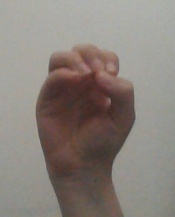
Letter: ha